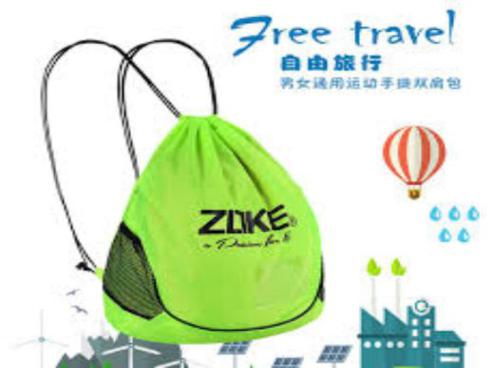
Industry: Clothes